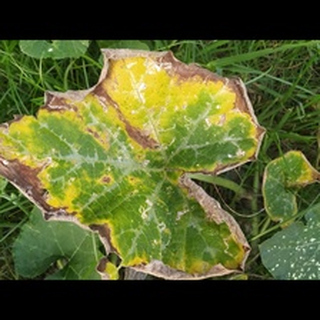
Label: pumpkin_downy_mildew